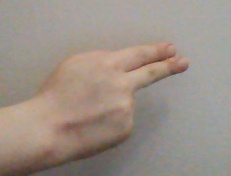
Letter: ain